Hugh Francis Redmond

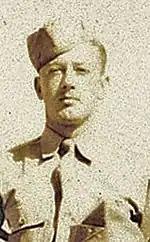
Hugh Francis Redmond in 1943

Hugh Francis Redmond (October 30, 1919 – April 13, 1970) was an American World War II paratrooper (506th Infantry Regiment) who later worked for the CIA in their storied Special Activities Division. He was in Shanghai disguised as an ice cream machine salesman with Hennington and Co from 1946 to 1951, returning intelligence information on the Chinese Communist Party.